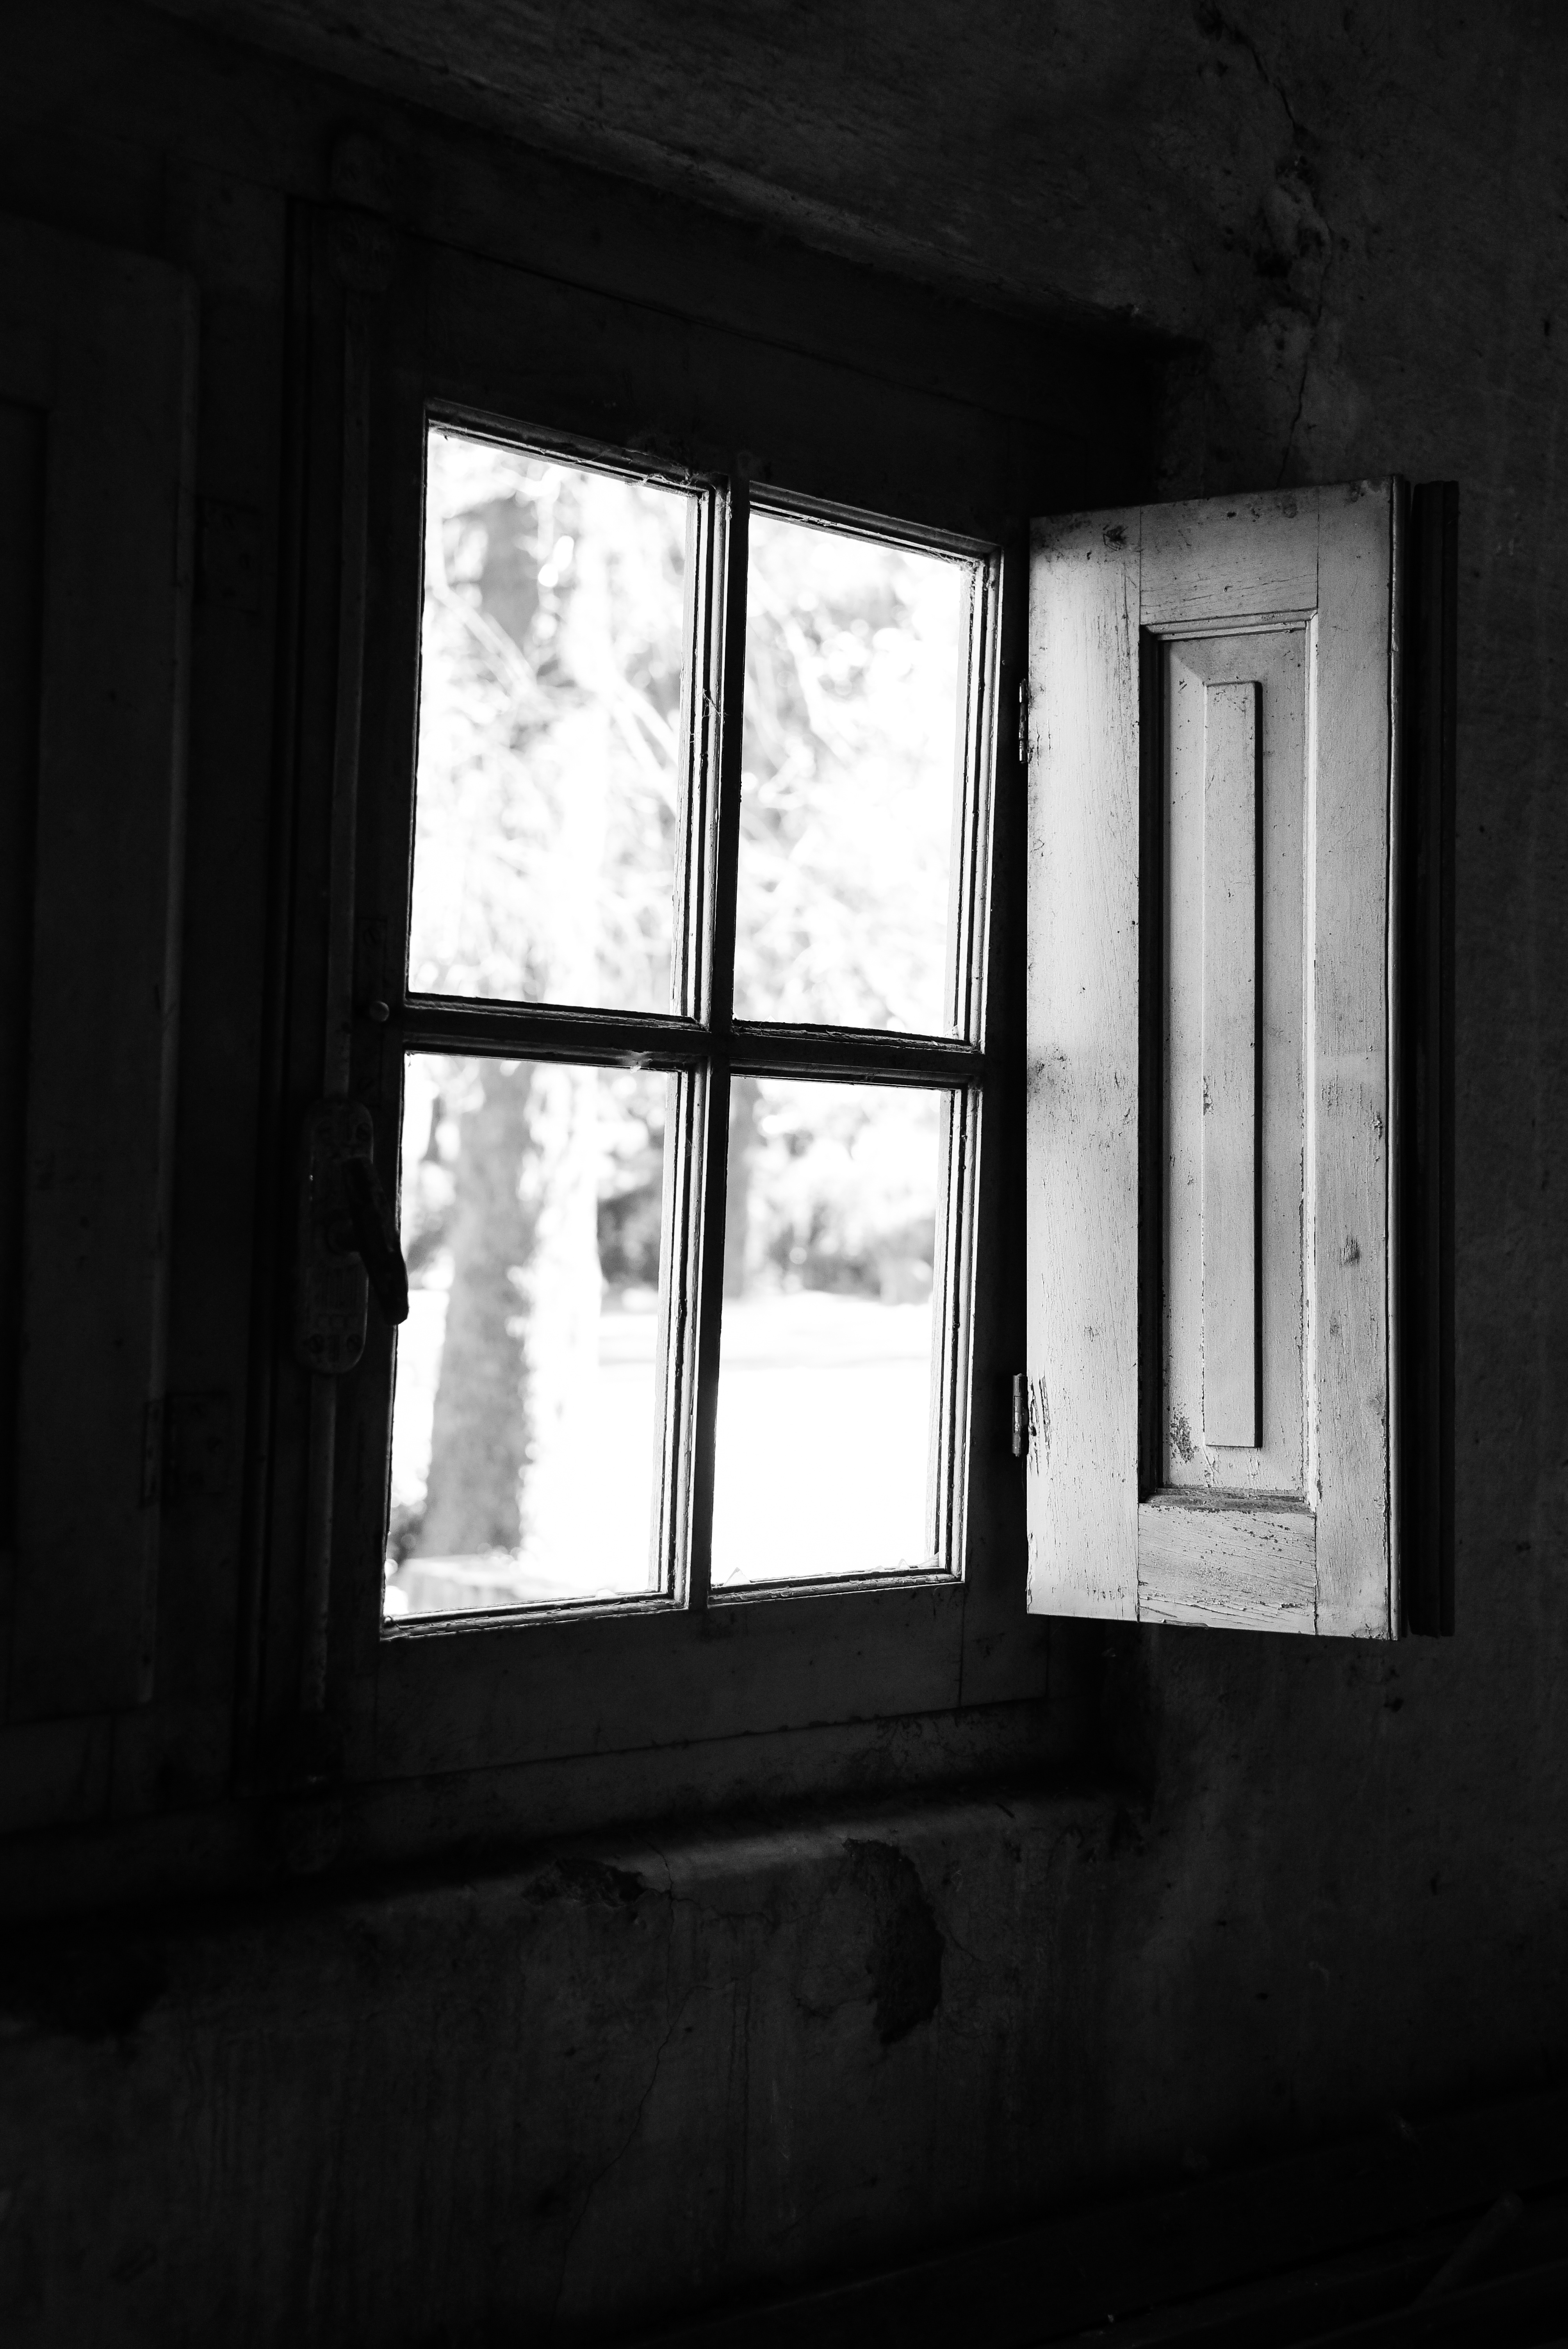
light, black and white, white, house, window, old, wall, darkness, black, monochrome, lighting, black white, interior design, photograph, shape, monochrome photography